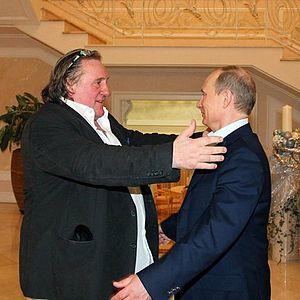
Gérard Depardieu et Vladimir Poutine, à Sotchi, en Russie, le 6 janvier 2013. Русский: Жерар Депардьё и Владимир Путин в Сочи, Россия, 2013-01-06